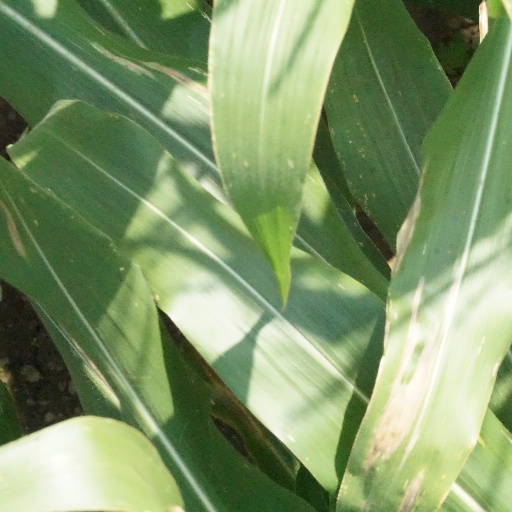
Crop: maize; corn